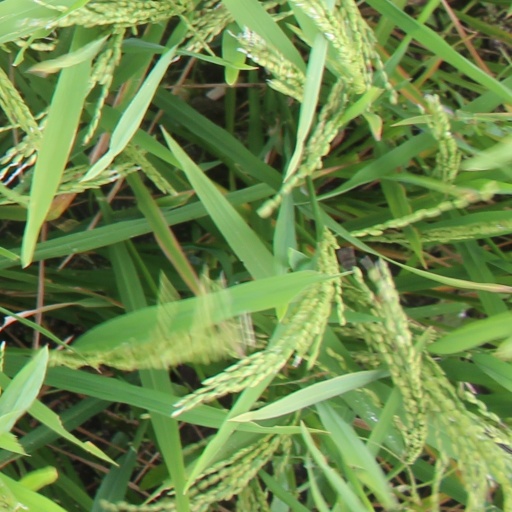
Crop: rice